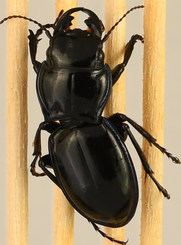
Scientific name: Pasimachus elongatus
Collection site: Central Plains Experimental Range NEON (CPER), plot CPER_006